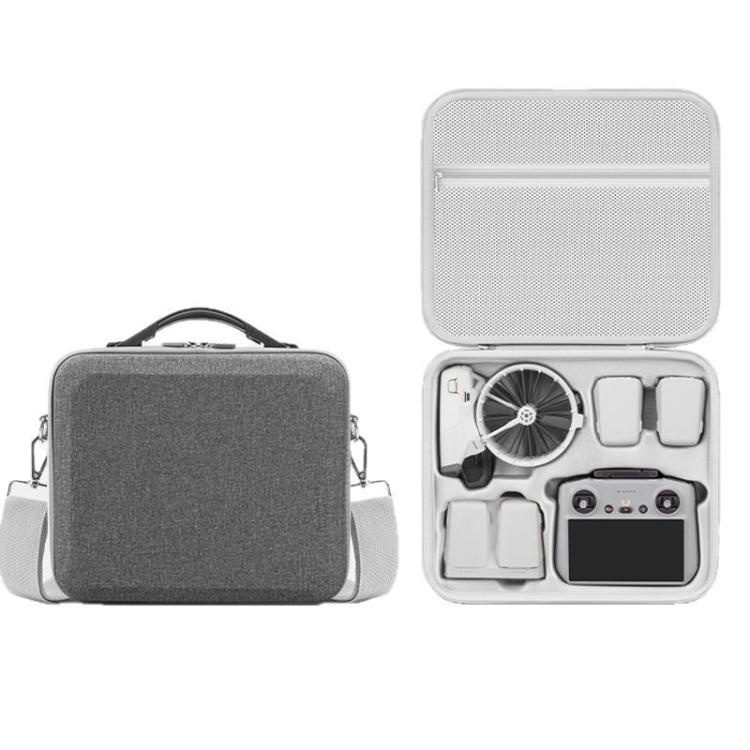
Bolsa de almacenamiento portátil para DJI Flip XFJI Smooth Fly, bolso de hombro de mano (gris)
Brand: XFJI
1. Almacenamiento completo con particiones, olvídate del desorden y viaja cómodamente. 2. Se puede llevar en la mano o al hombro. 3. Resistente a caídas y al desgaste, mejor protección para la máquina. 4. Material de licra de doble capa que absorbe los impactos para bloquear la presión externa y ajustarse firmemente al cuerpo de la máquina. 5. Molde 1:1 de la máquina real, la posición del orificio se ajusta con precisión a la máquina, estable y sin vibraciones. 6. Tela Oxford, resistente a arañazos de objetos afilados, resistente al desgaste y a los arañazos, y más duradera. 7. Tela a prueba de salpicaduras, que actúa como barrera contra el agua en poco tiempo y no teme que los artículos de la bolsa se mojen. 8. Material ecológico, seguro e inodoro, ligero. 9. El diseño del bolsillo de red de la cubierta superior permite guardar cables de datos, paletas y otros accesorios pequeños. 10. Cremallera bidireccional, duradera, suave y fácil de abrir. 11. Material: tela con copos de nieve y licra. 12. Tamaño: aprox.35 x 31 x 10,5 cm 13. Peso: aprox. 800 g 14. Nota: Solo la bolsa, sin otros artículos
Category: Cameras & Optics > Camera & Optic Accessories > Camera Parts & Accessories > Camera Bags & Cases > Camera Shoulder Bags